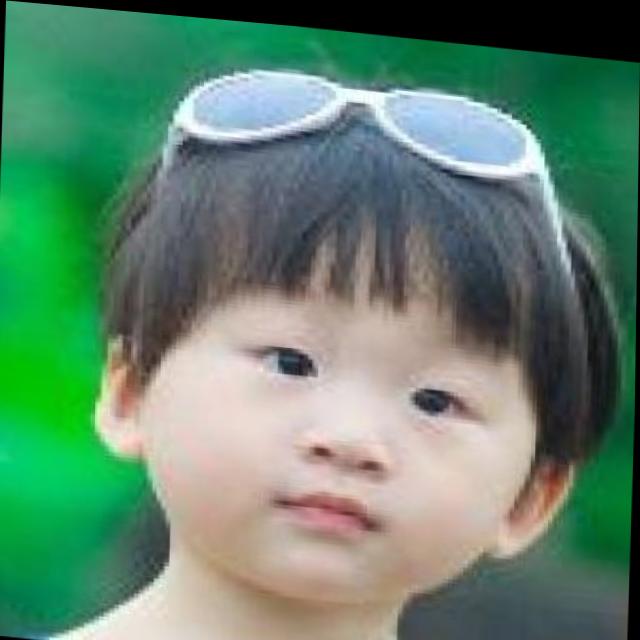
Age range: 0-12